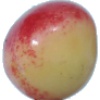
Label: Cherry Rainier 1